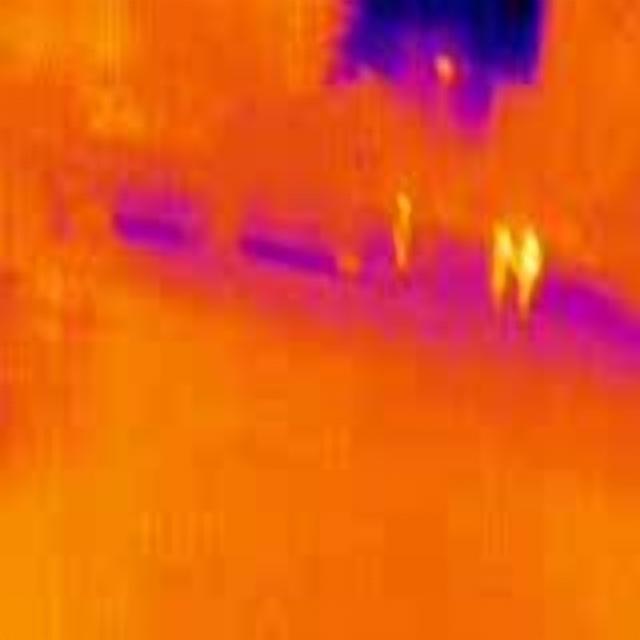
Detected objects:
label: person
label: person
label: person